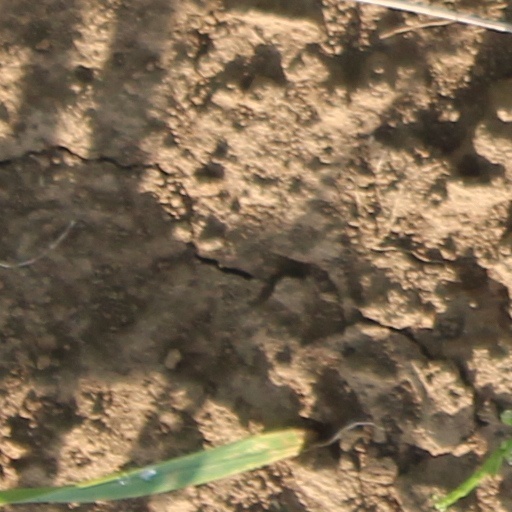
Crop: wheat